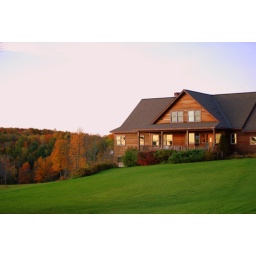
In the valley of mountains, on the green grass, surrounded by colorful trees which shows their beauty during fall color